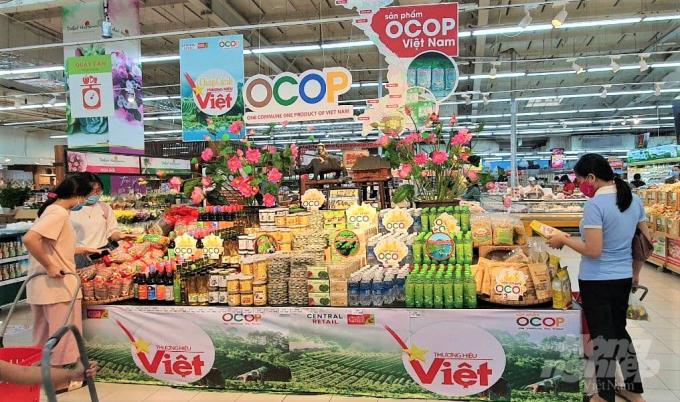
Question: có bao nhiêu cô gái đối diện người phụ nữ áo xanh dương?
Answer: có hai cô gái